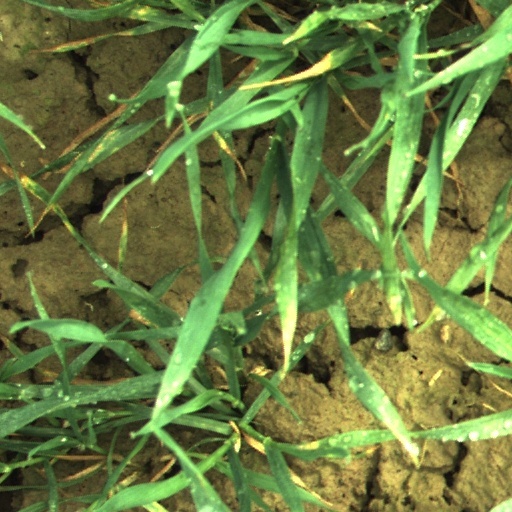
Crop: wheat